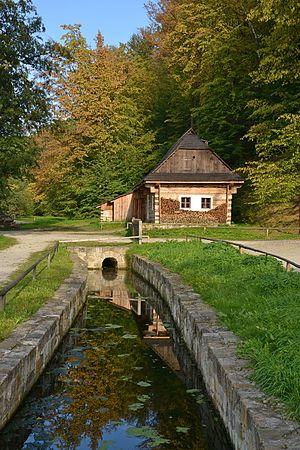
Valaques est un terme polysémique qui peut désigner en français :
La Valaquie morave dans l’est de la République tchèque, est une région qui doit son nom à l’un des deux groupes roumanophones ayant migré vers l’ouest au Moyen Âge depuis l’aire de répartition des Roumains, l’autre groupe étant celui des Istro-roumains, en Croatie occidentale.